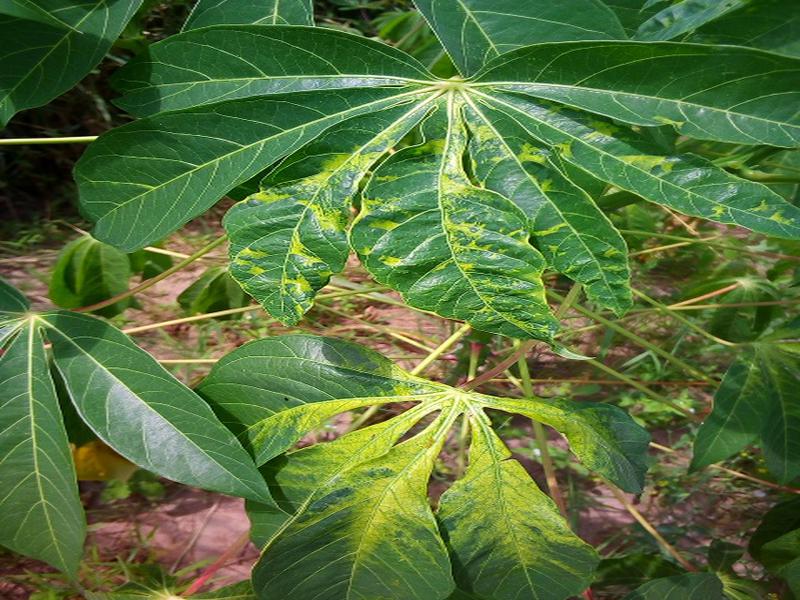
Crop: cassava
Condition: mosaic_disease